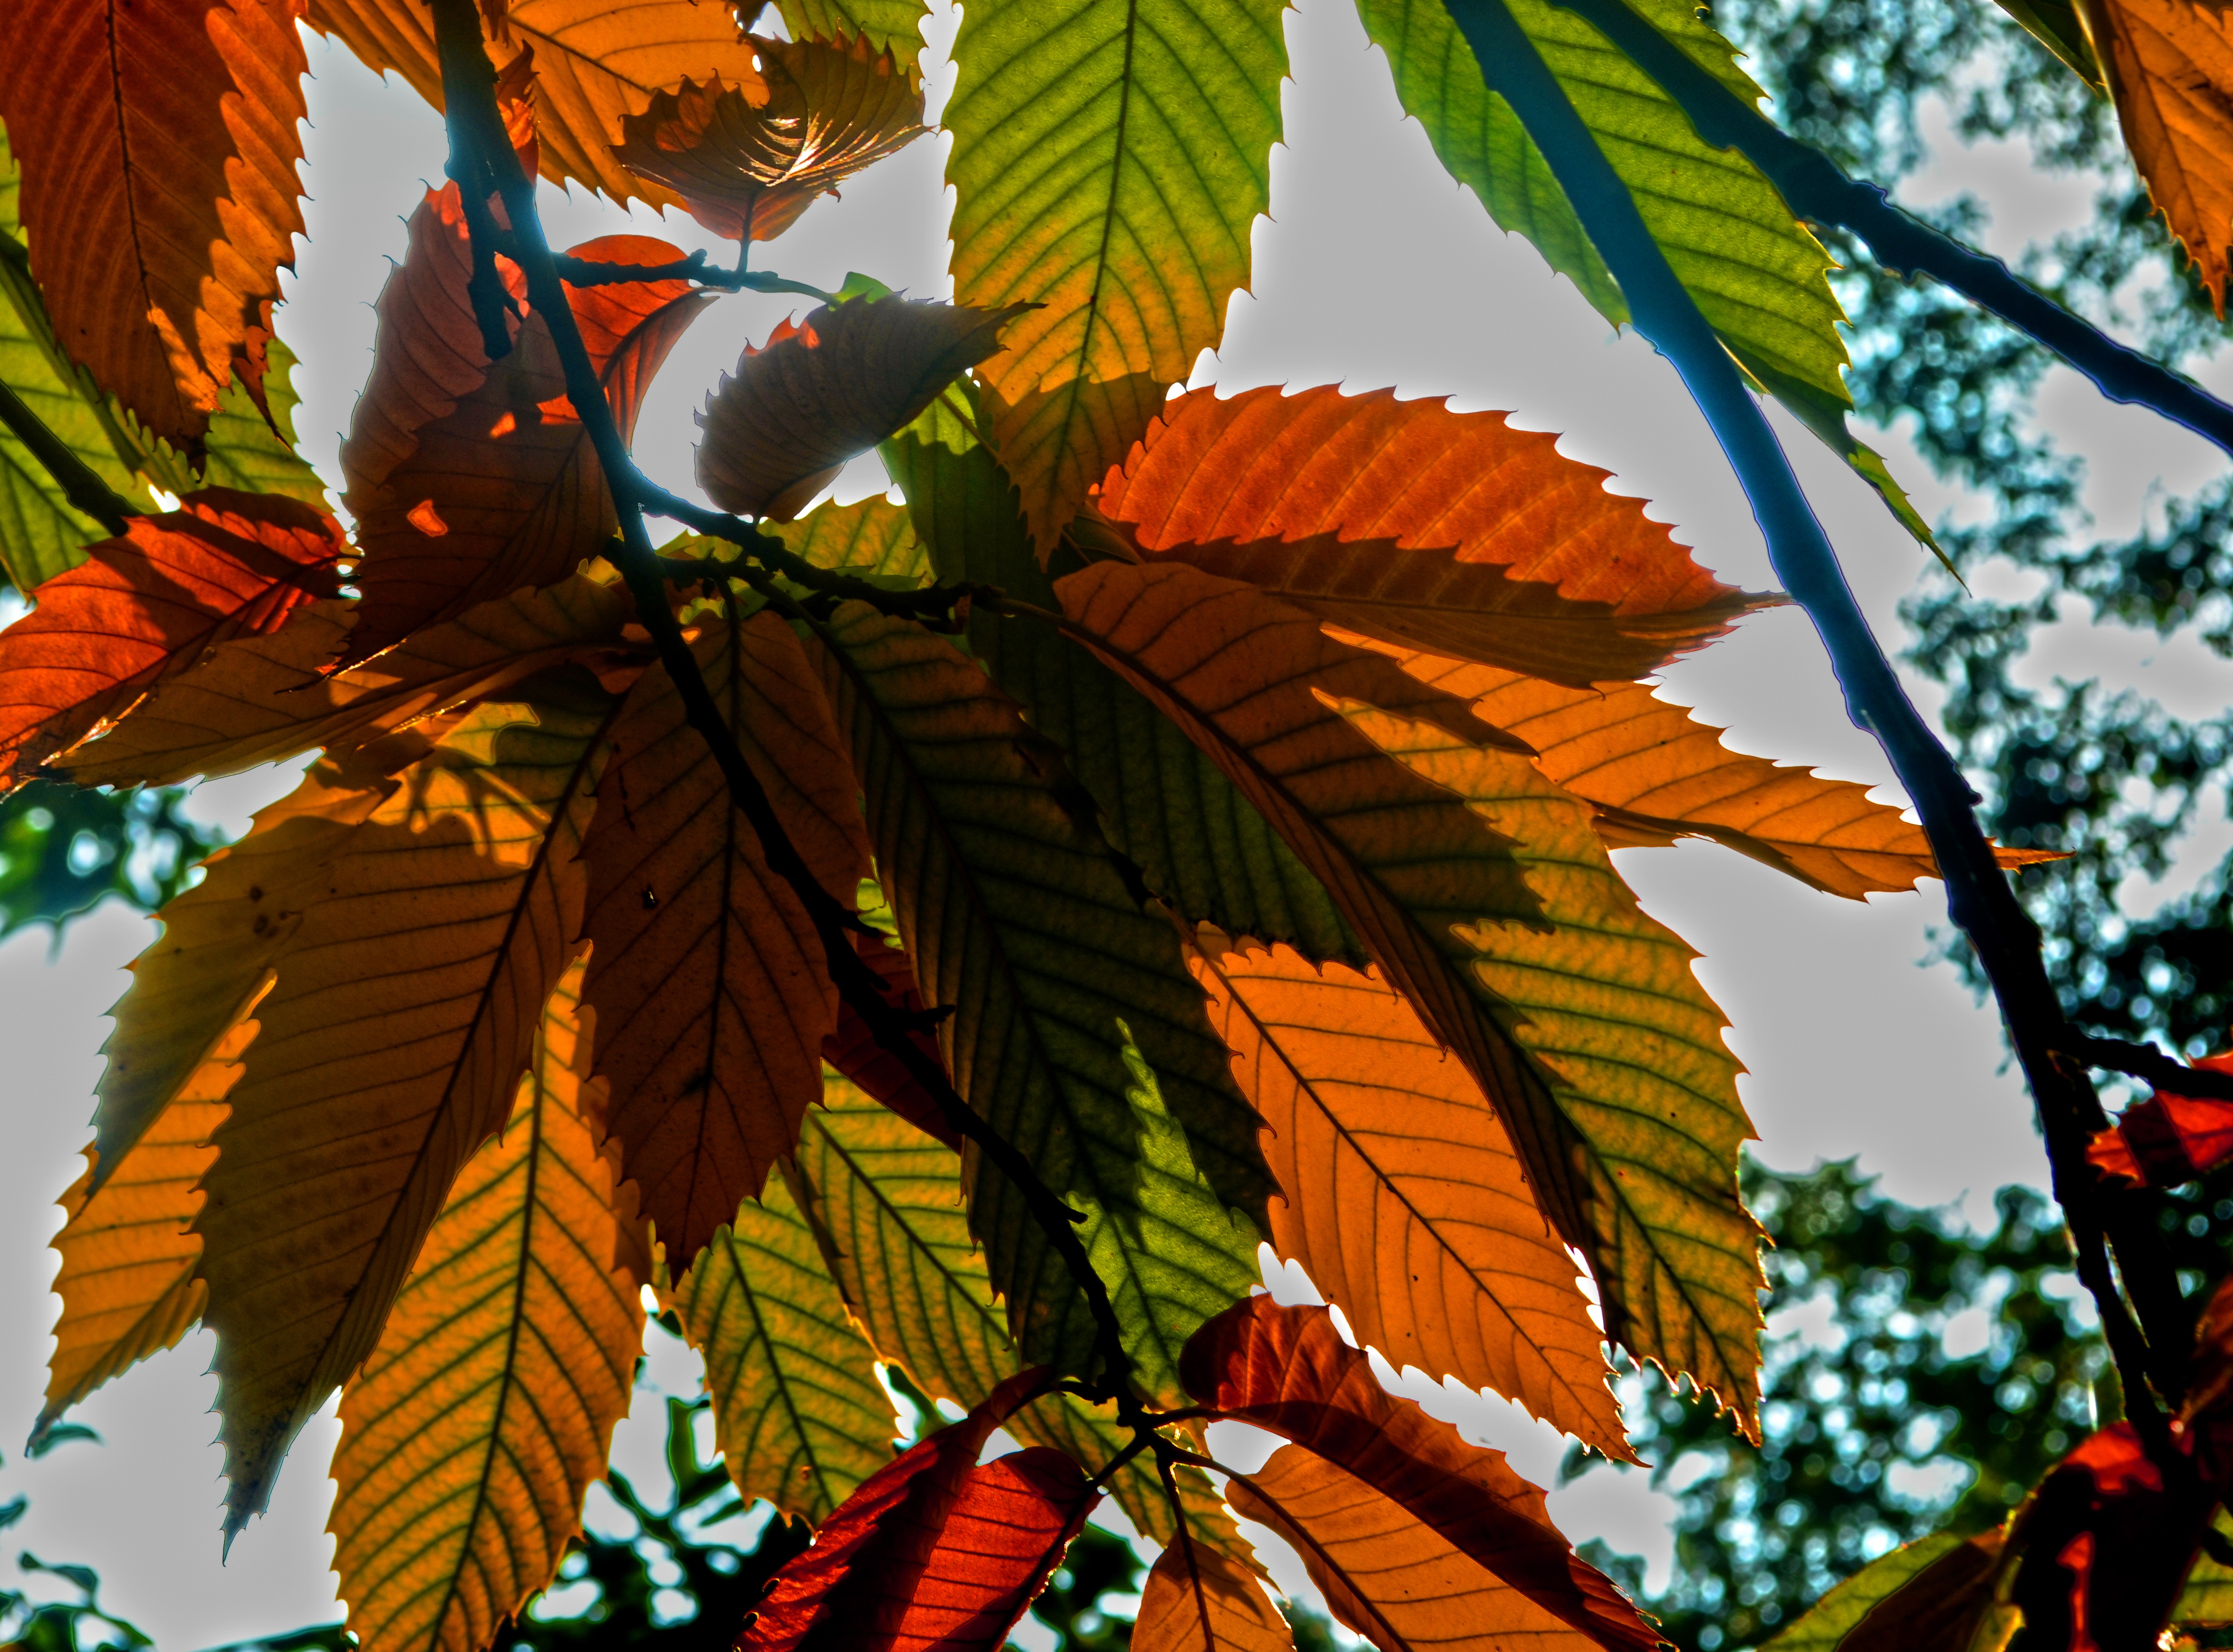
tree, branch, plant, sunlight, leaf, flower, jungle, macro, autumn, botany, butterfly, flora, season, colors, illustration, seasons, flowering plant, land plant, nature leaves